Wanda Maximoff (Marvel Cinematic Universe)

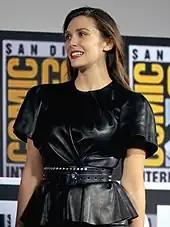
Elizabeth Olsen at Comic-Con 2019, promoting "Doctor Strange in the Multiverse of Madness"

The Scarlet Witch debuted, alongside her twin brother, Quicksilver, as a part of the Brotherhood of Evil Mutants in "X-Men" #4 (March 1964). They were depicted as reluctant villains, uninterested in Magneto's ideologies. Scarlet Witch was depicted as introverted and disdainful of her teammates.